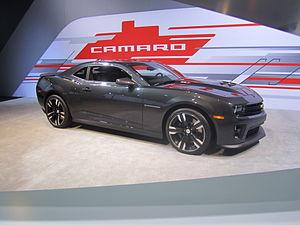
Arabs' Got Talent, est une émission de téléréalité panarabe qui se déroule à Beyrouth, au Liban, diffusée sur la chaîne saoudite MBC qui a débuté en 2011 et qui s'est poursuivie durant six saisons consécutives.
La Chevrolet Camaro est une automobile de type pony car construite par General Motors en quatre générations de 1967 à 2002. La production a repris en 2009 pour une cinquième version, suivie en 2016 par une sixième. La Camaro fut construite pour concurrencer la Ford Mustang.